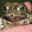
Label: frog